Daily Mail Circuit of Britain air race

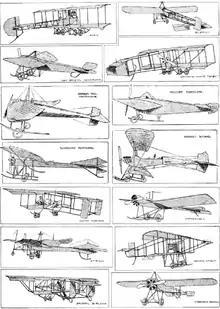
The competing aircraft

The 1911 Daily Mail Circuit of Britain was a contest for the fastest completion of a course around Great Britain. The proprietors of the Daily Mail offered a £10,000 prize to any aviator to complete an approximately circuit of Britain in the shortest time. The contest was run by the Royal Aero Club and was held between 22 July 1911 and 5 August 1911. Following the success of the £10,000 competition for the 1910 London to Manchester air race, the editor announced that a further £10,000 prize would be awarded, it would either be between London and Edinburgh and return or London and Paris and return.